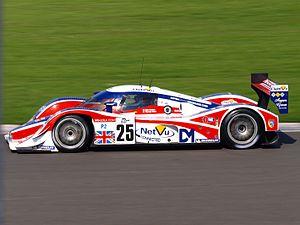
Mike Newton, né le 14 avril 1960 à Manchester, est un homme d'affaires et pilote automobile anglais. Il est le fondateur d'AD Group, a participé aux Le Mans Series avec RML et s'est engagé aux 24 Heures du Mans de 2003 à 2010.